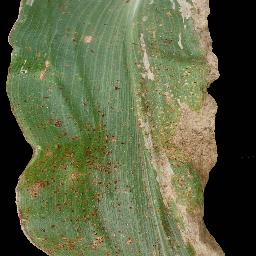
Label: Corn___Common_rust